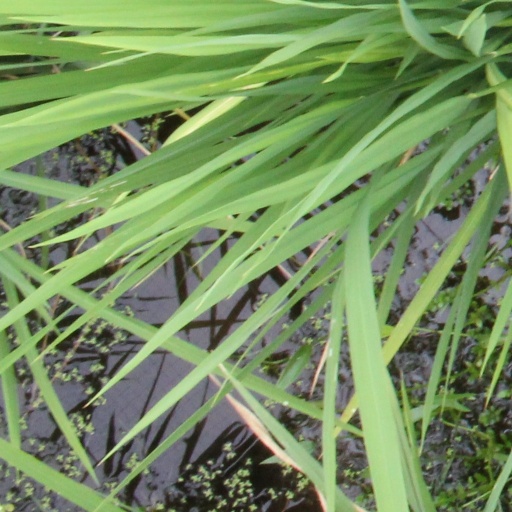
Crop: rice